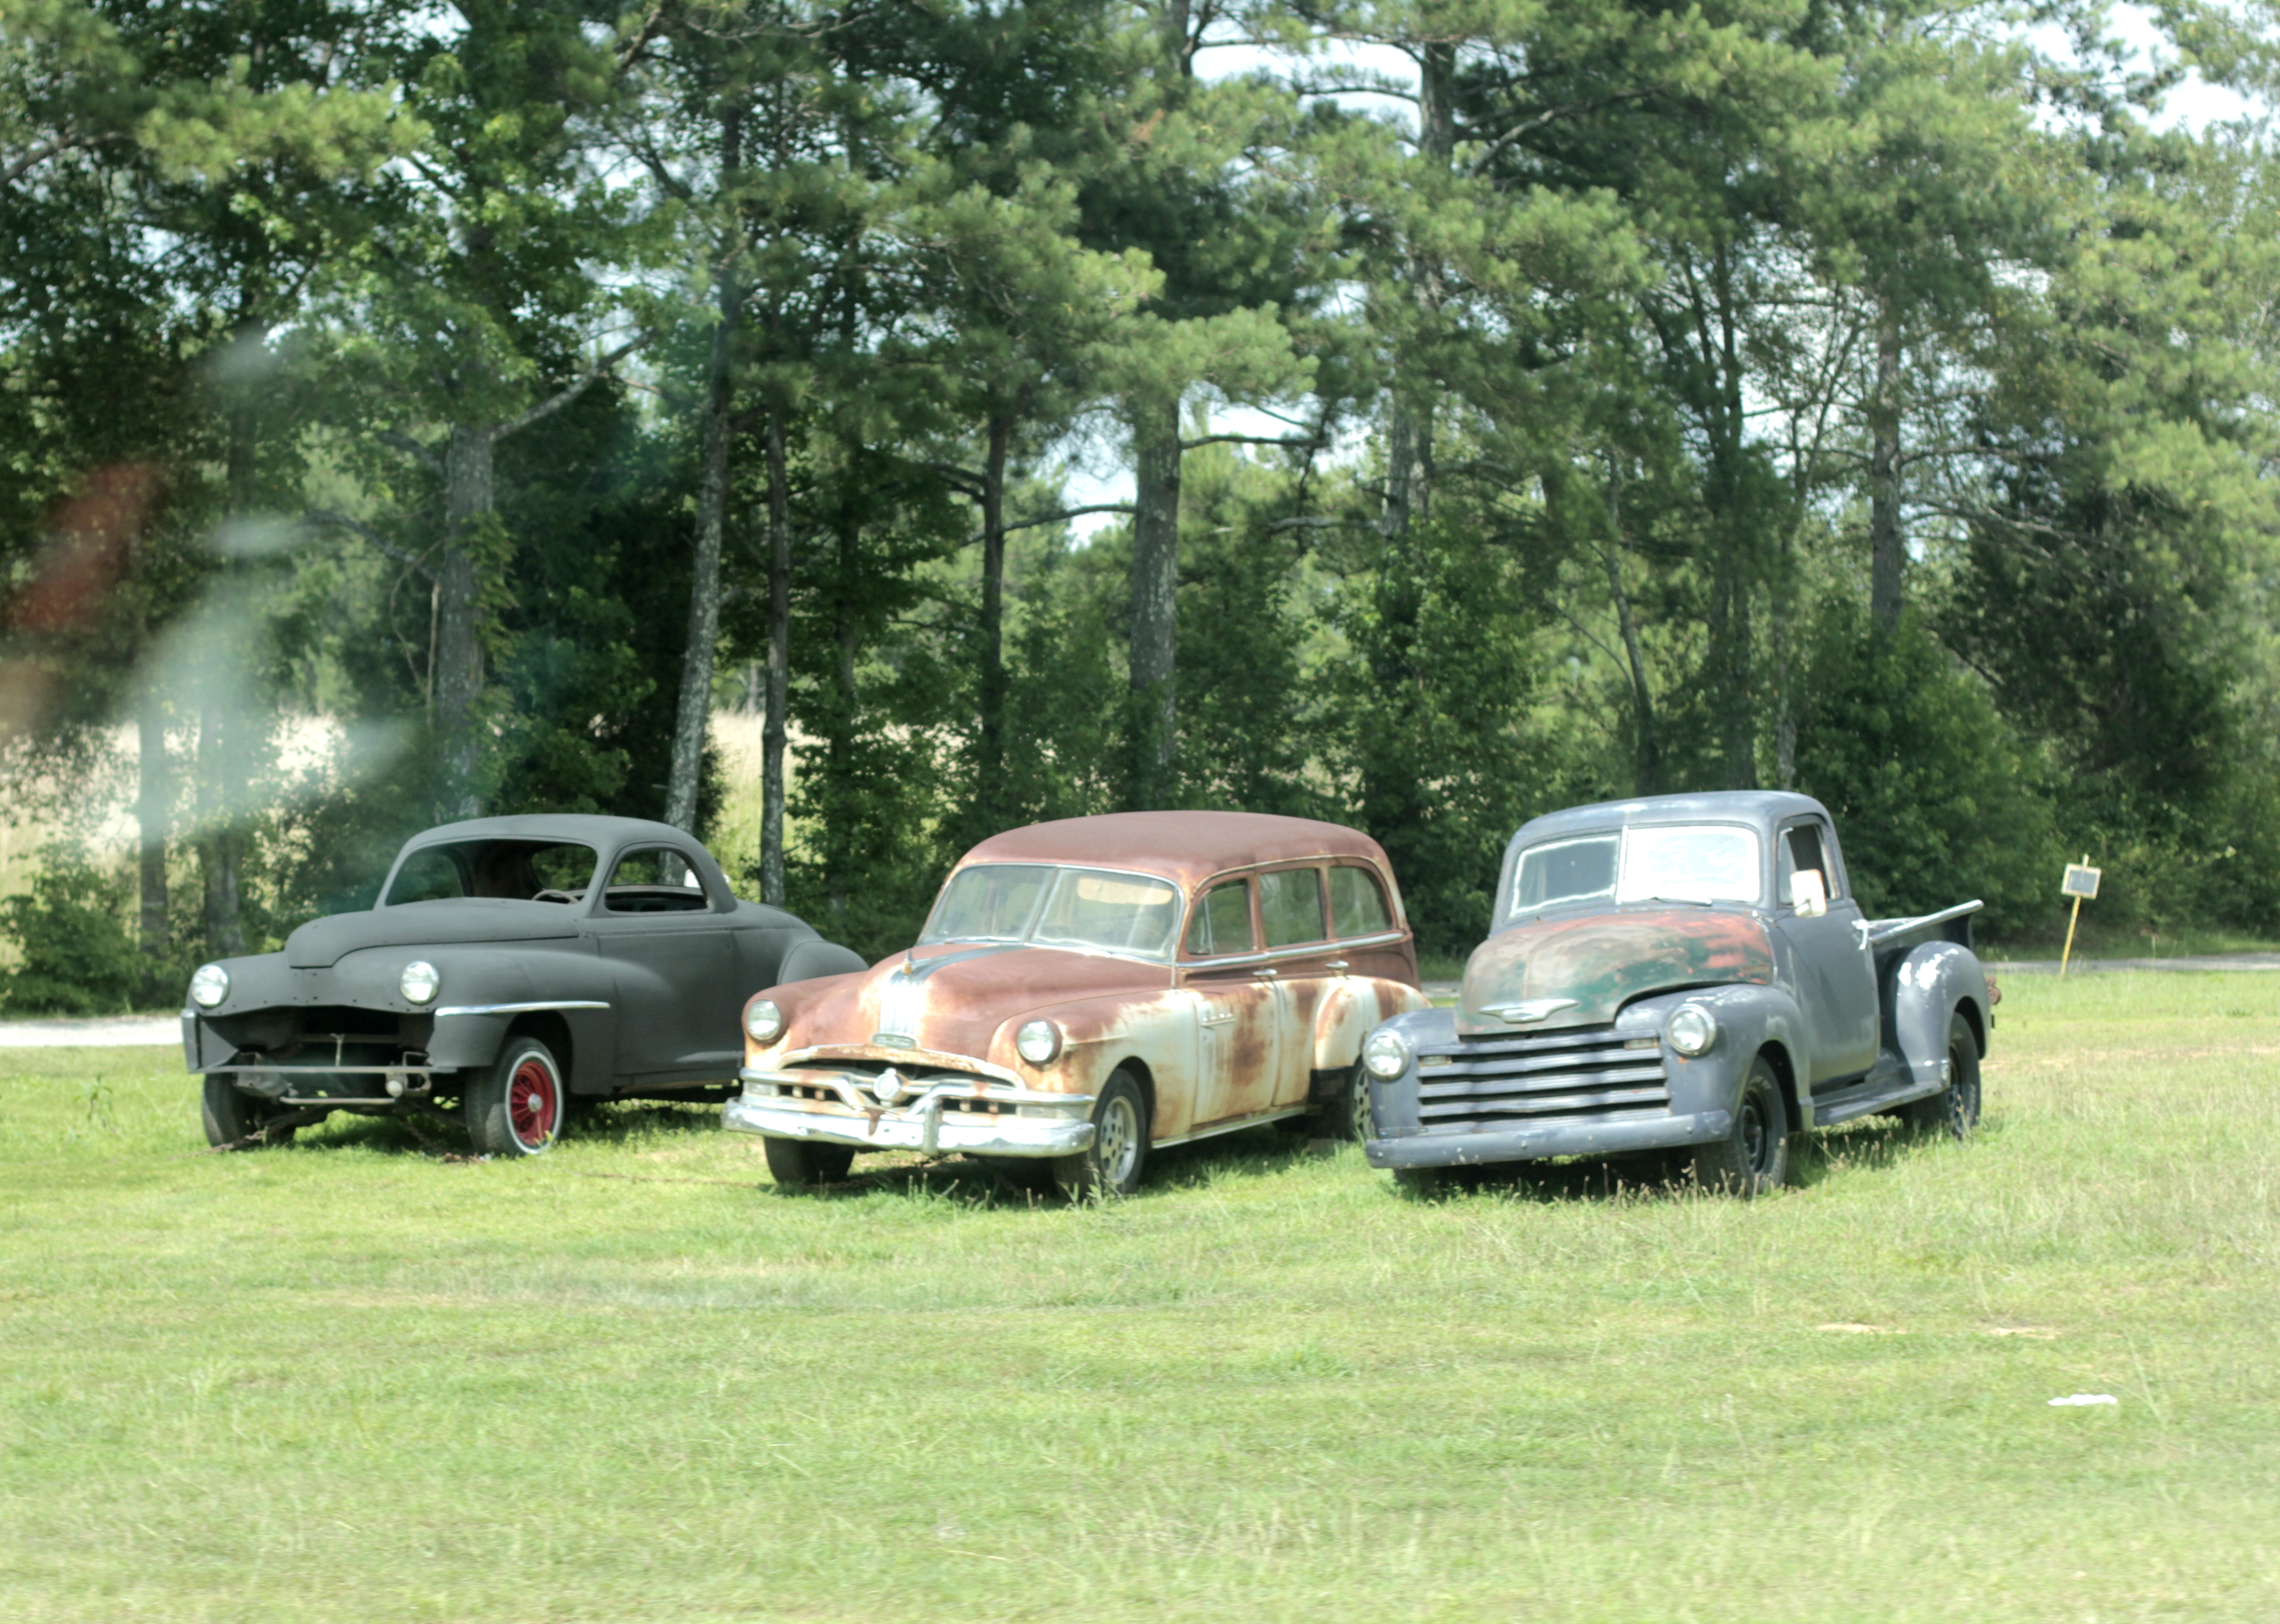
old cars, land vehicle, vehicle, car, motor vehicle, classic car, classic, antique car, mid size car, vintage car, sedan, coupe, gaz m20 pobeda, pickup truck, lawn